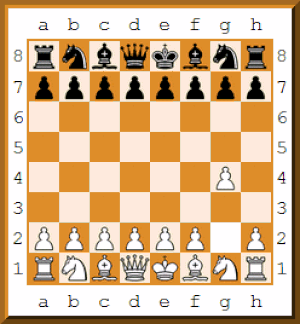
Le mat du lion appelé également mat du sot, mat du débutant, mat de l'imbécile ou mat de l'écolier est la plus courte partie d'échecs possible, elle ne dure que deux coups. Cette partie a surtout un rôle éducatif : elle montre le danger de pousser arbitrairement ses pions.